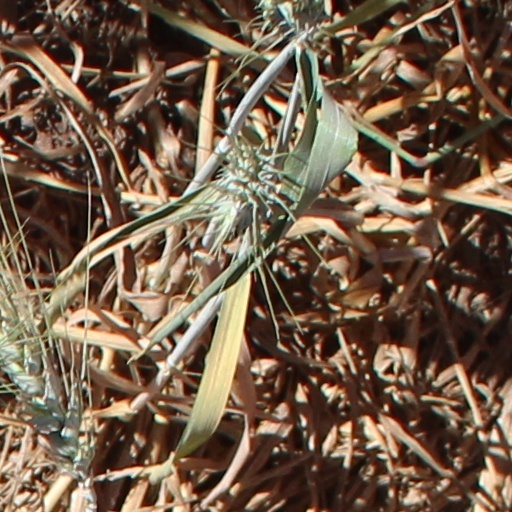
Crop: wheat